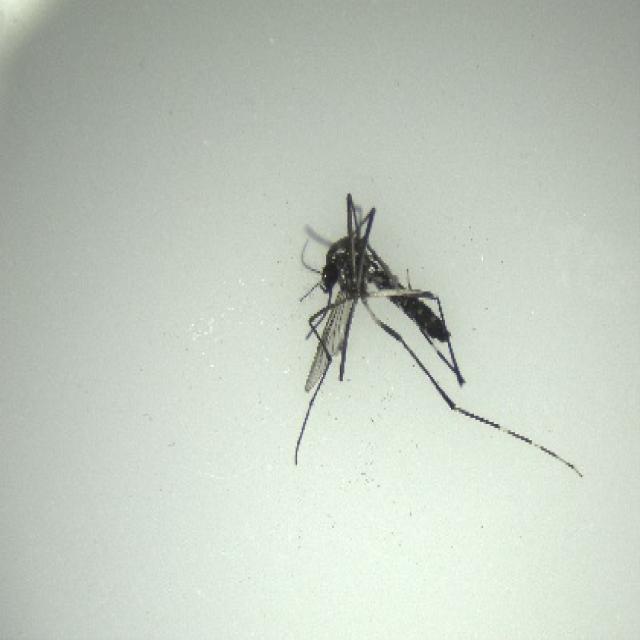
Species: aedes_albopictus